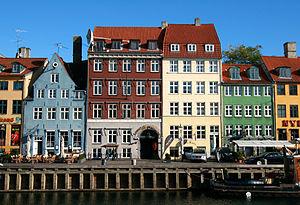
Nyhavn est un canal du centre de Copenhague dont le nom signifie nouveau port en danois. Il est caractérisé par les vives couleurs des maisons qui le bordent. On y trouve l'ancienne maison de l'écrivain Hans Christian Andersen qui y vécut pendant 18 ans, des bateaux amarrés que l'on peut visiter presque en tout temps ainsi que plusieurs lieux d'exposition.